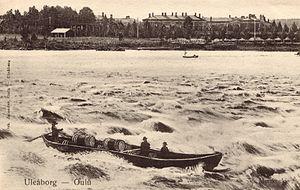
Le goudron de pin, quelquefois le terme poix ou brai est privilégié, est une substance épaisse, collante et gluante, généralement de couleur sombre, produite par la pyrolyse du bois, de différentes essences de pin : en Europe, Pinus sylvestris, Pinus cembra, Pinus mugo, Pinus australis, Pinus halepensis, Pinus pinaster, aux États-Unis, Pinus palustris, Pin d'Elliott, Pinus echinata, Pinus taeda. Il consistait essentiellement en l'oléorésine des arbres altérée par le feu et noircie par le noir de fumée.